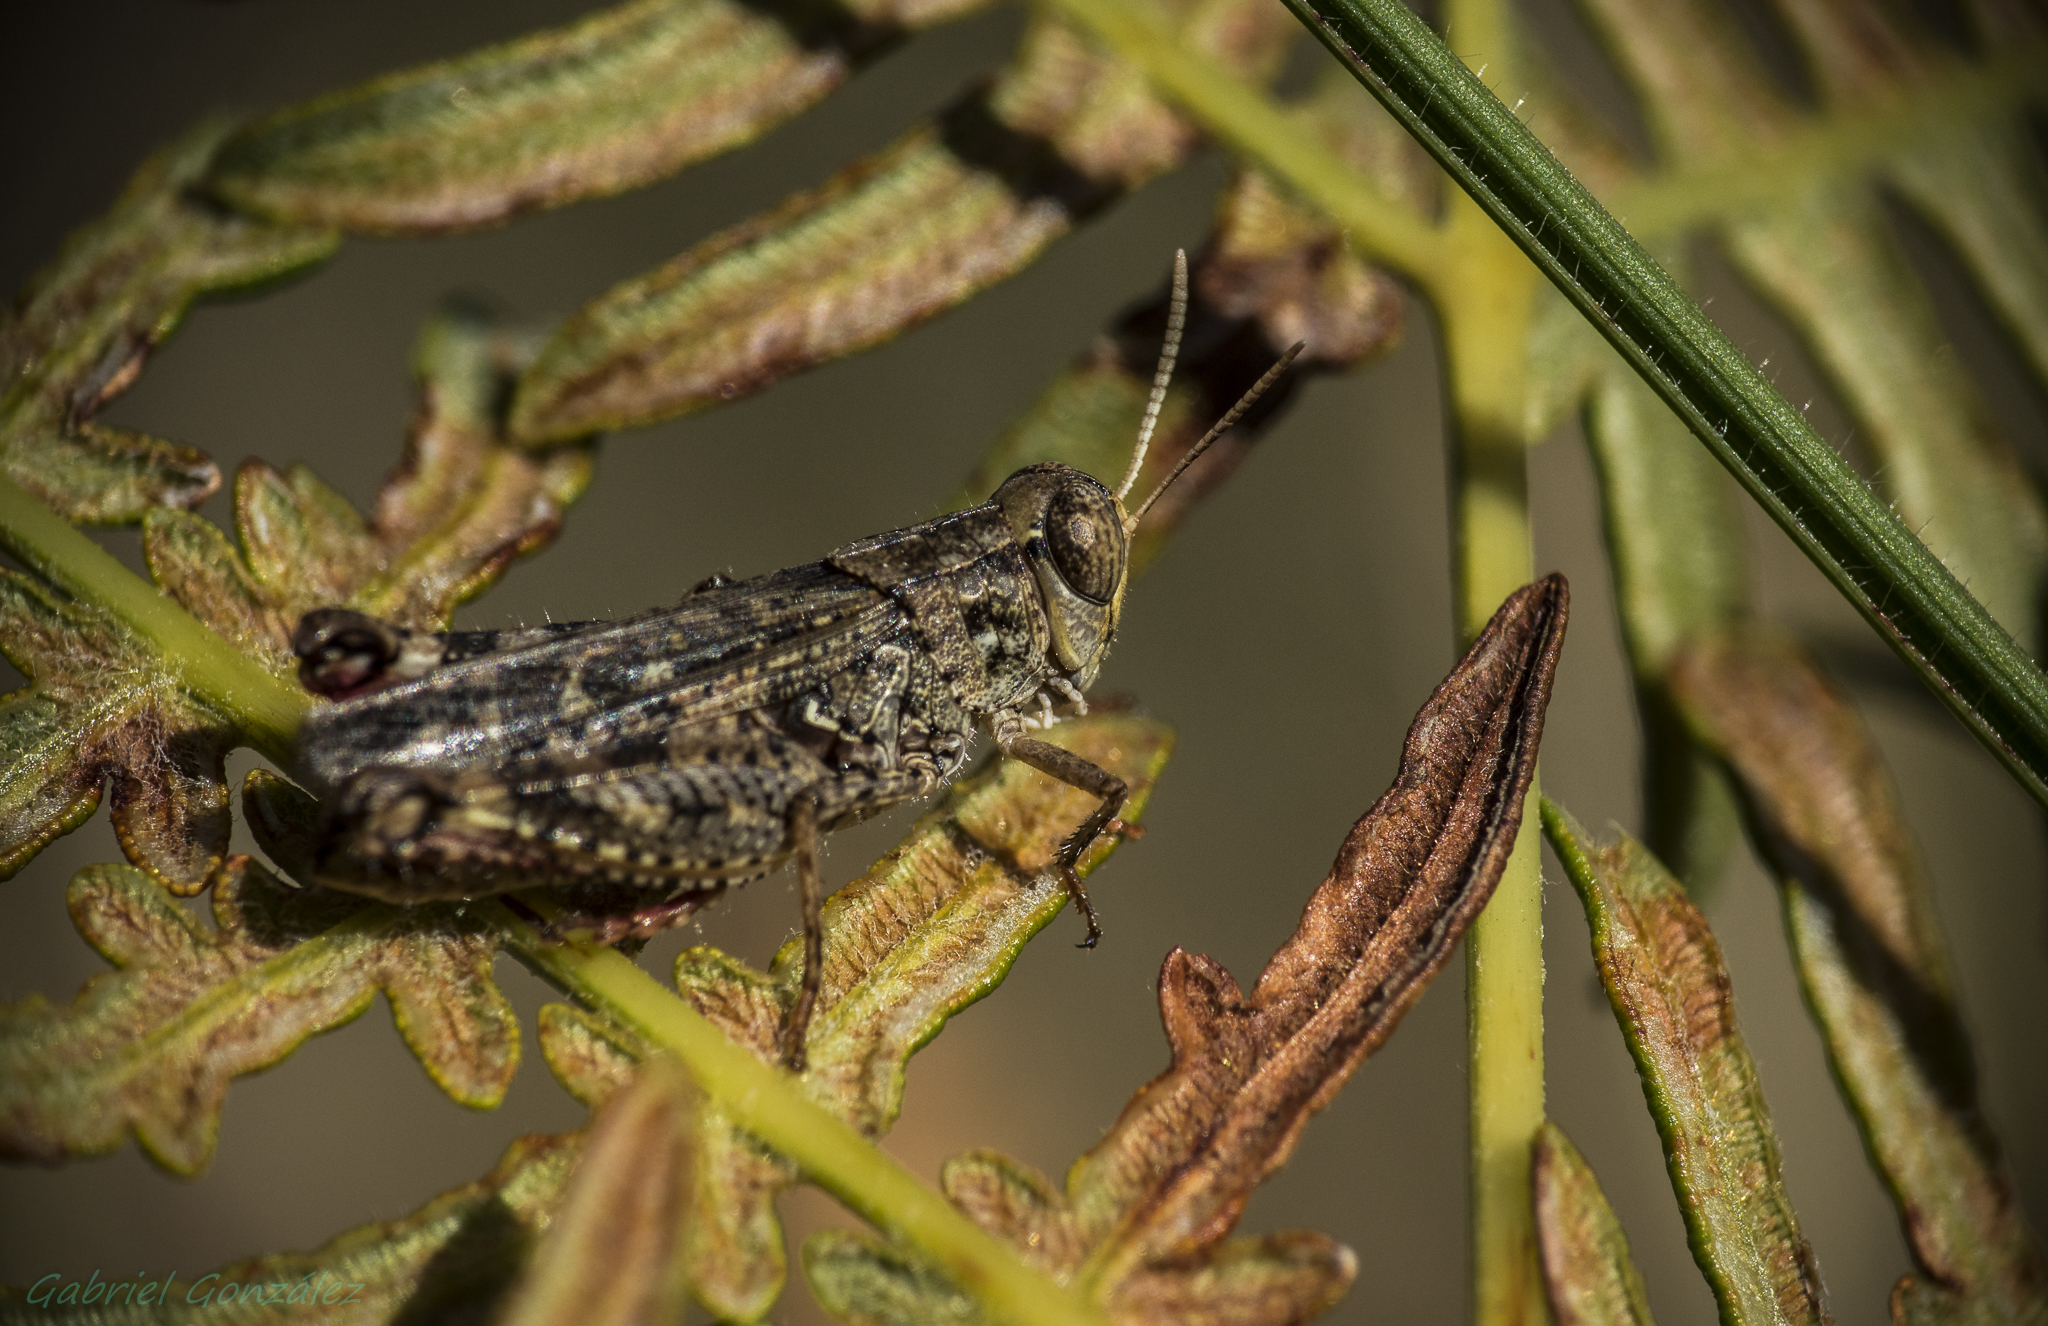
nature, photography, wildlife, insect, macro, fauna, invertebrate, close up, animals, naturaleza, grasshopper, locust, ggl1, gaby1, xovesphoto, animales, varios, some, sonyrx10, rx10, saltamontes, raynox150, gphoto, gabrielcorua, xelodegalicia, macro photography, arthropod, moths and butterflies, cricket like insect